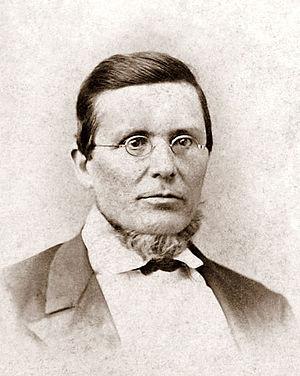
Thomas Hill Watts, né le 3 janvier 1819 dans le territoire de l'Alabama et mort le 16 septembre 1892 à Montgomery, est un homme politique démocrate américain. Il est Procureur général des États confédérés d'Amérique entre 1861 et 1863 puis gouverneur de l'Alabama entre 1863 et 1865, pendant la guerre de Sécession.